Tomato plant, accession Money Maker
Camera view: tilt-top (135 deg); turntable rotation: 120 degrees
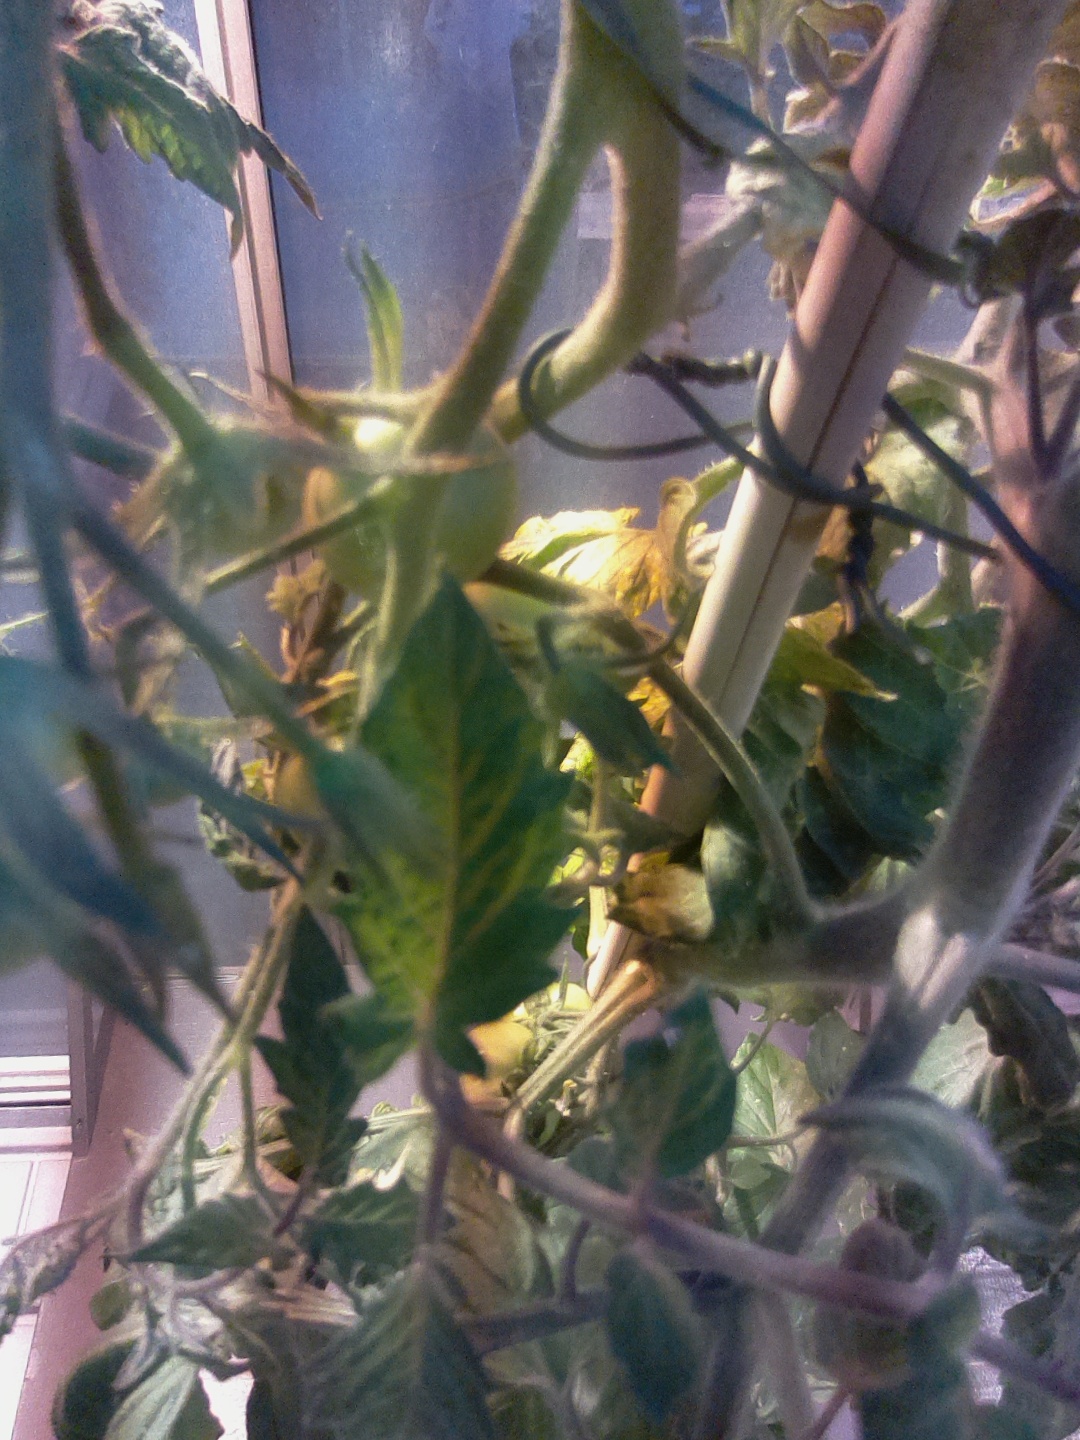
BBCH growth stage 74: 40%-50% of final fruit size